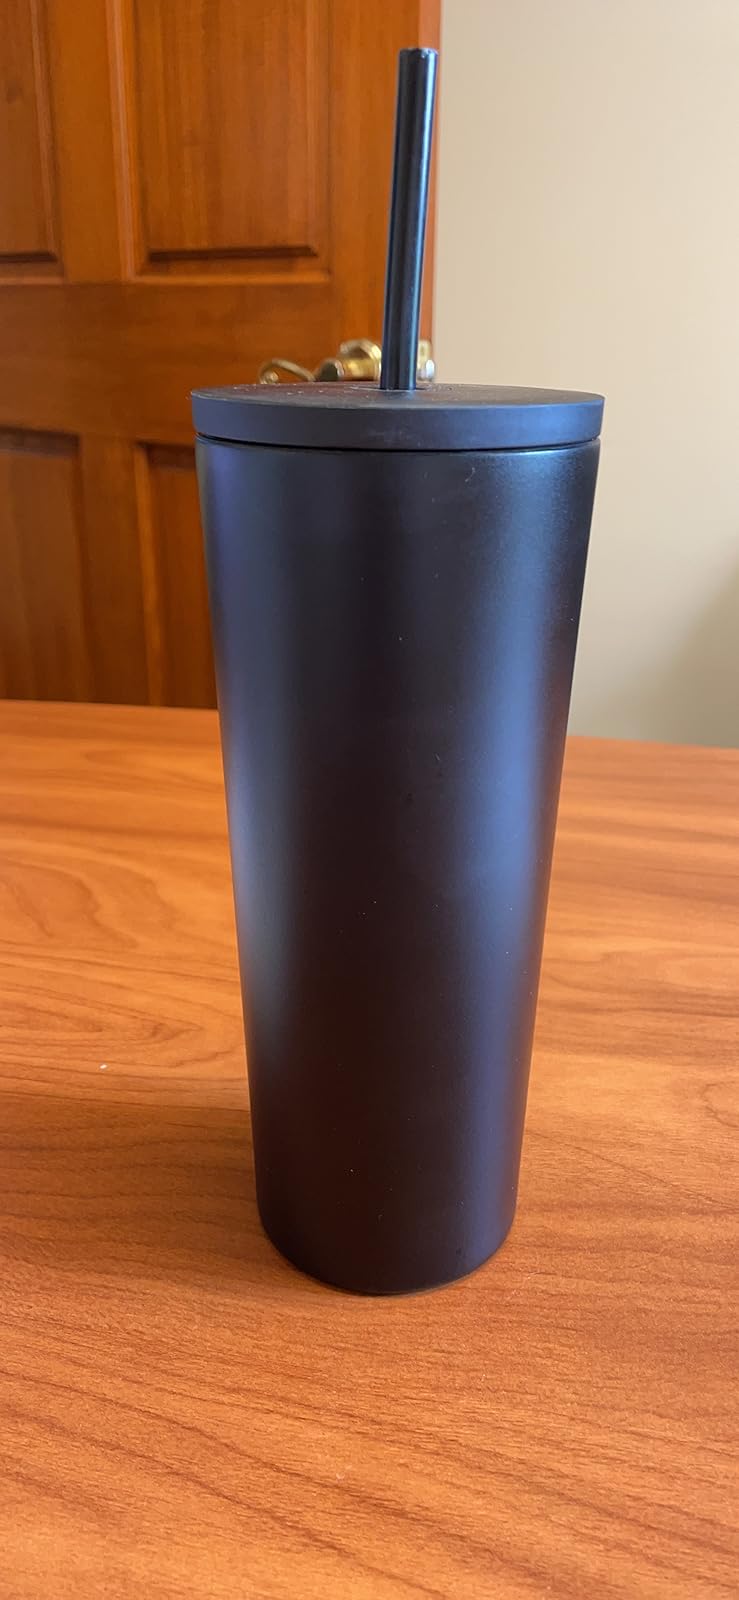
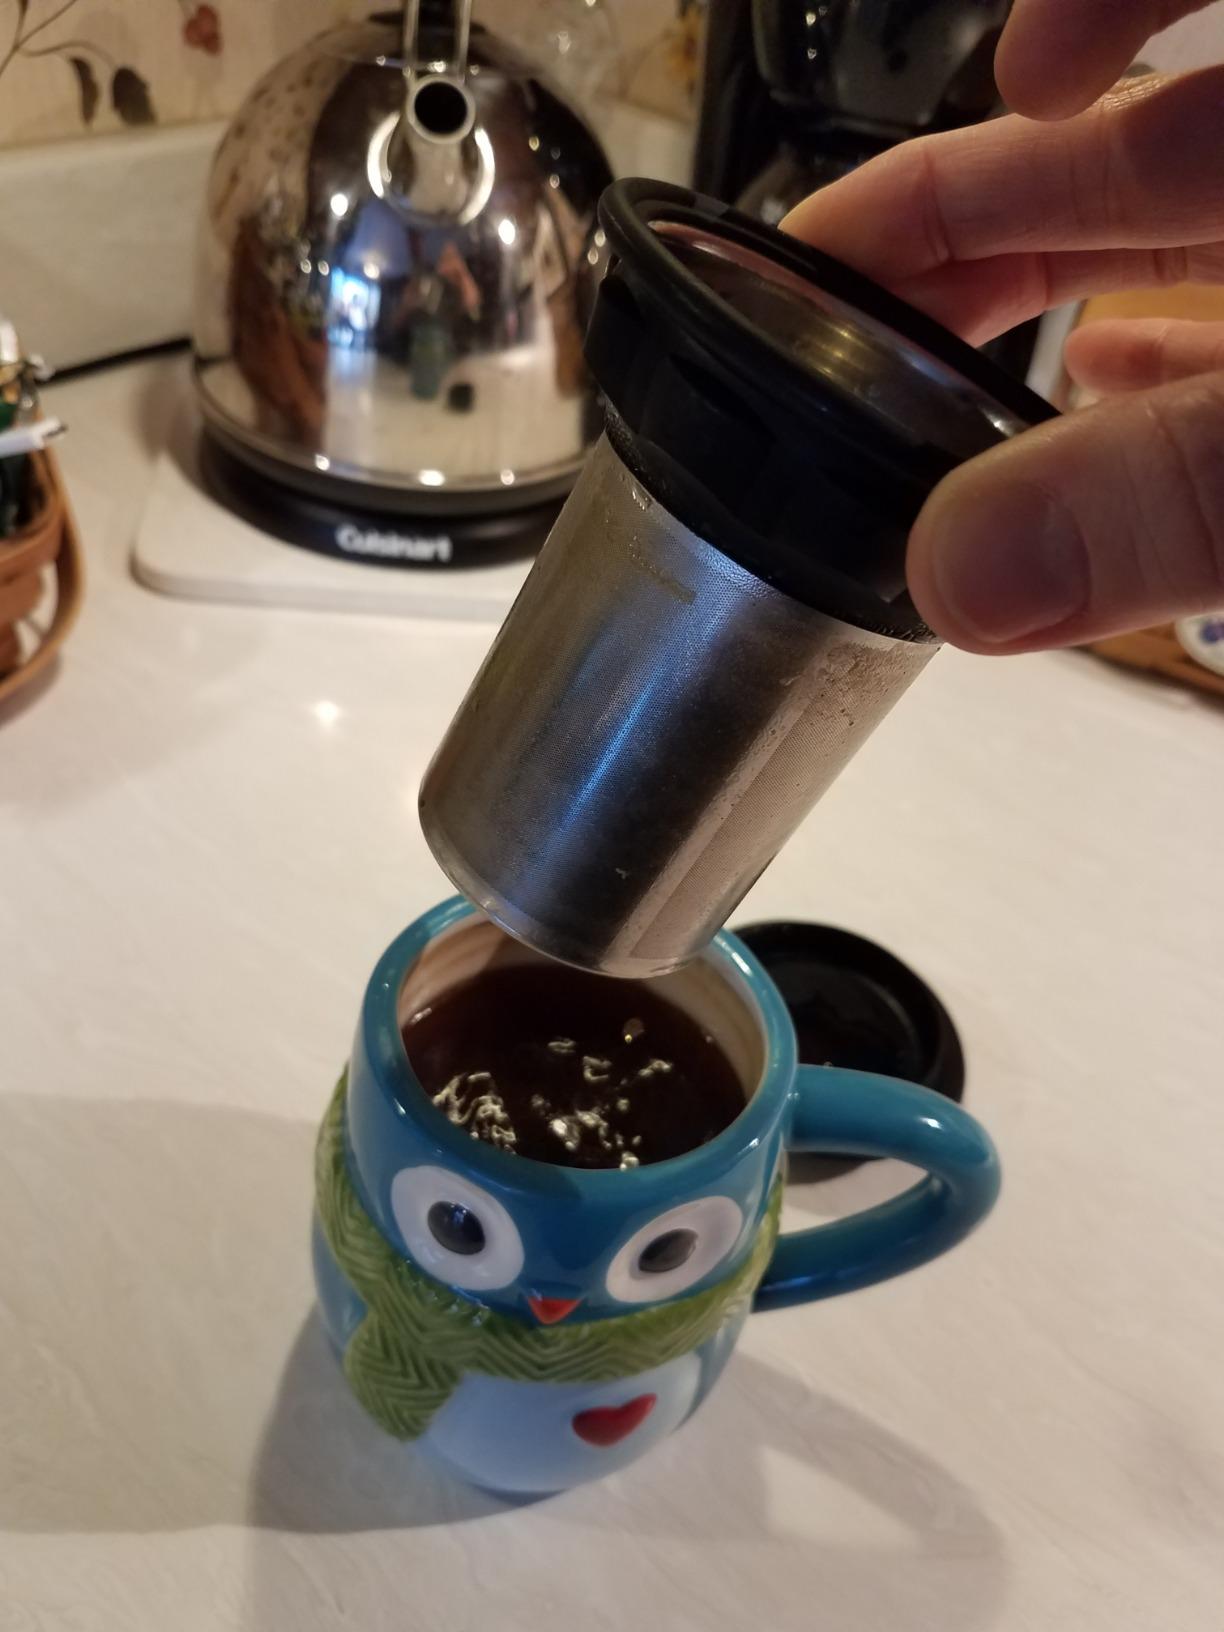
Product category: items_mug
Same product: no